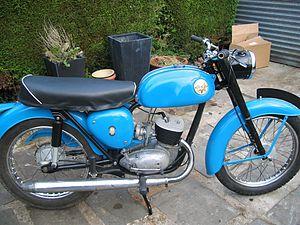
La BSA Bantam est une moto deux temps à boite de vitesses séparée qui était fabriquée par la Birmingham Small Arms Company à partir de 1948 et ce jusqu'en 1971. Les chiffres exacts de production ne sont pas véritablement connus mais sont estimés à plus de 250.000 exemplaires. Certaines estimations évoque un chiffre plus près d'un demi-million d'exemplaires.
Ceci est une liste des motos du fabricant britannique Birmingham Small Arms Company des années 1930 jusqu'à la fin de la marque dans les années 1970. La liste est classée par type de moteur et par période.